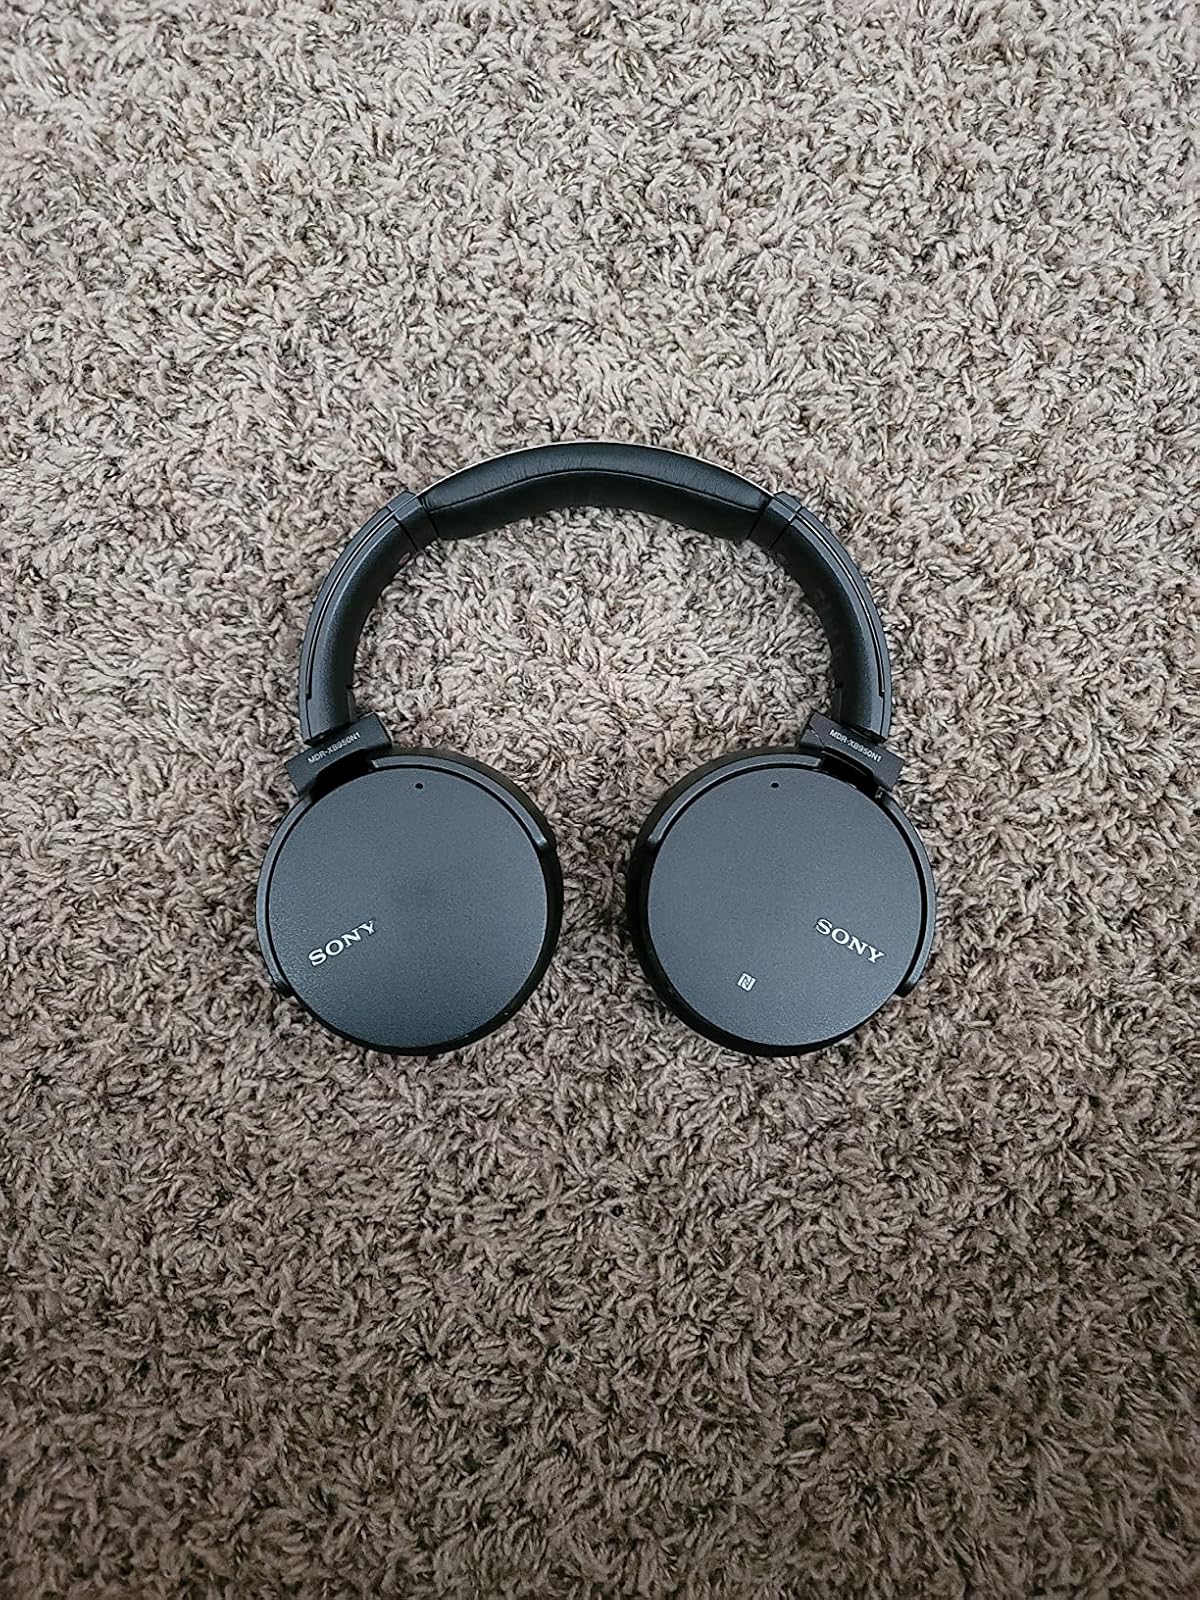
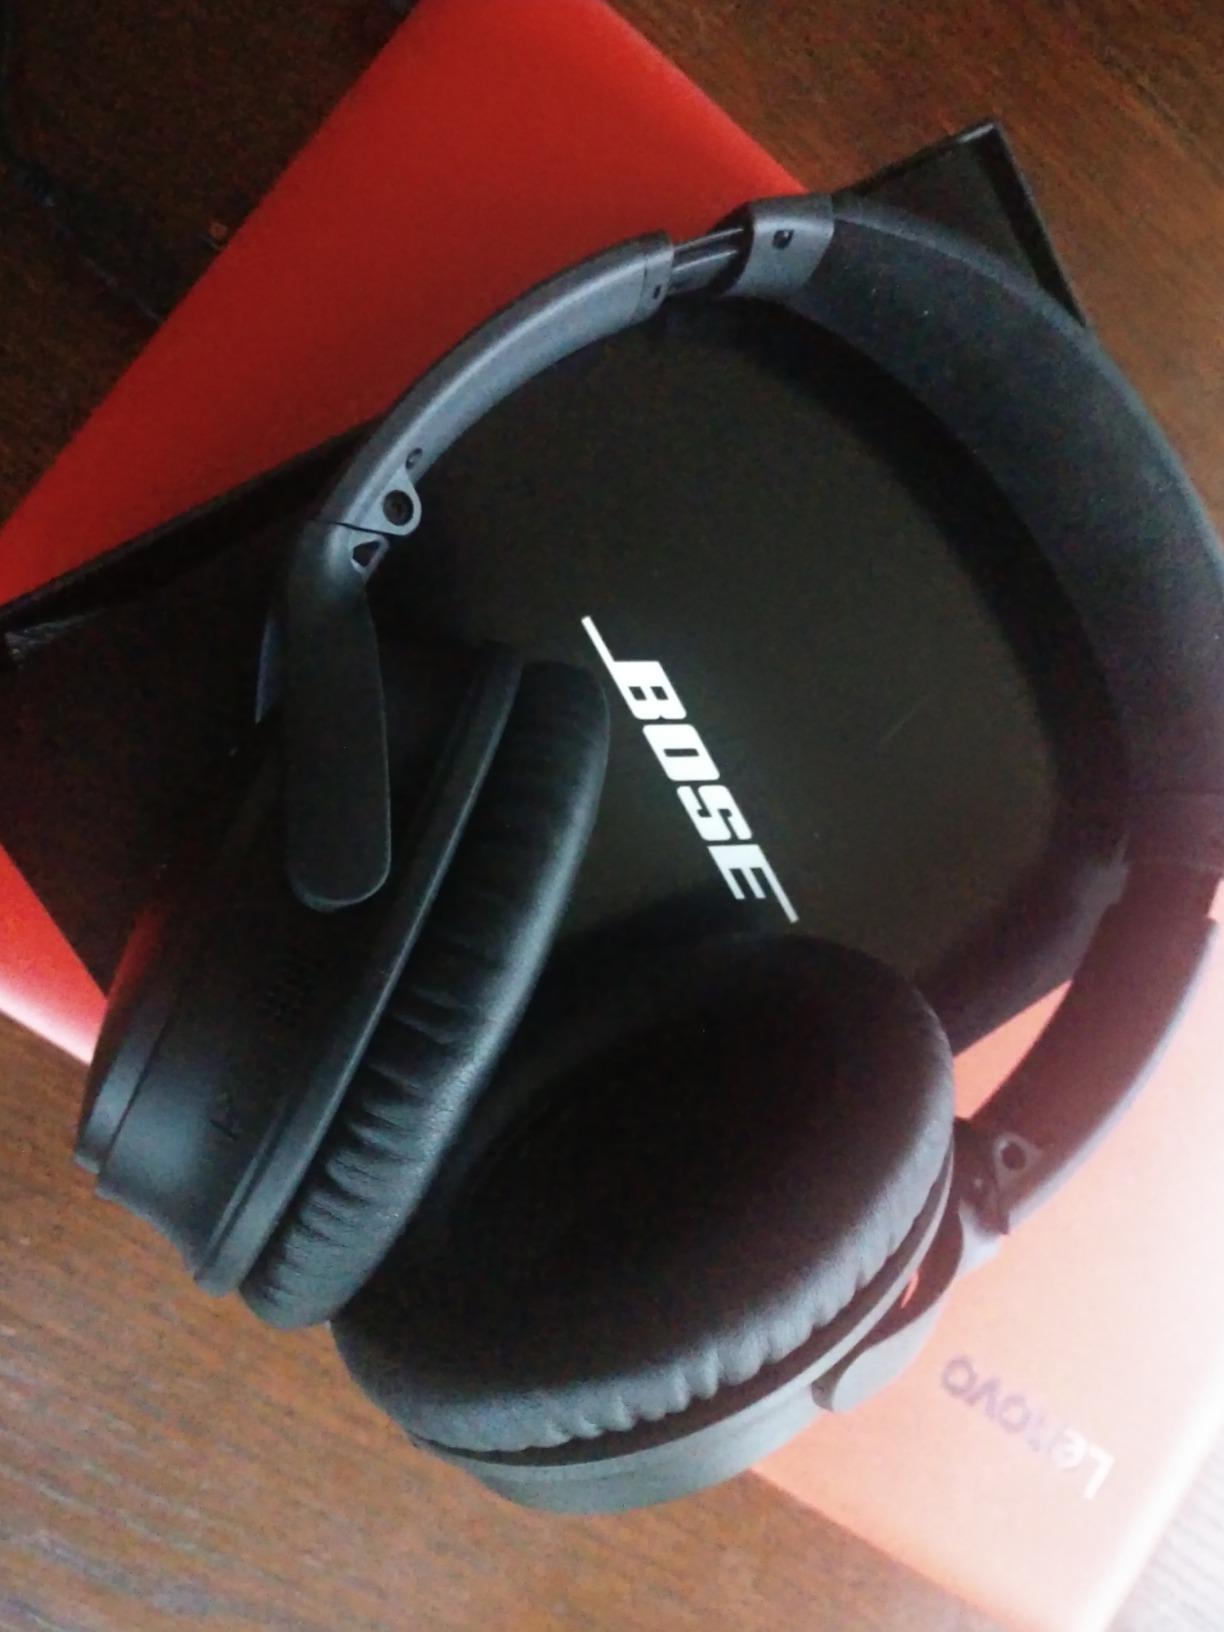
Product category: headphones
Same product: no